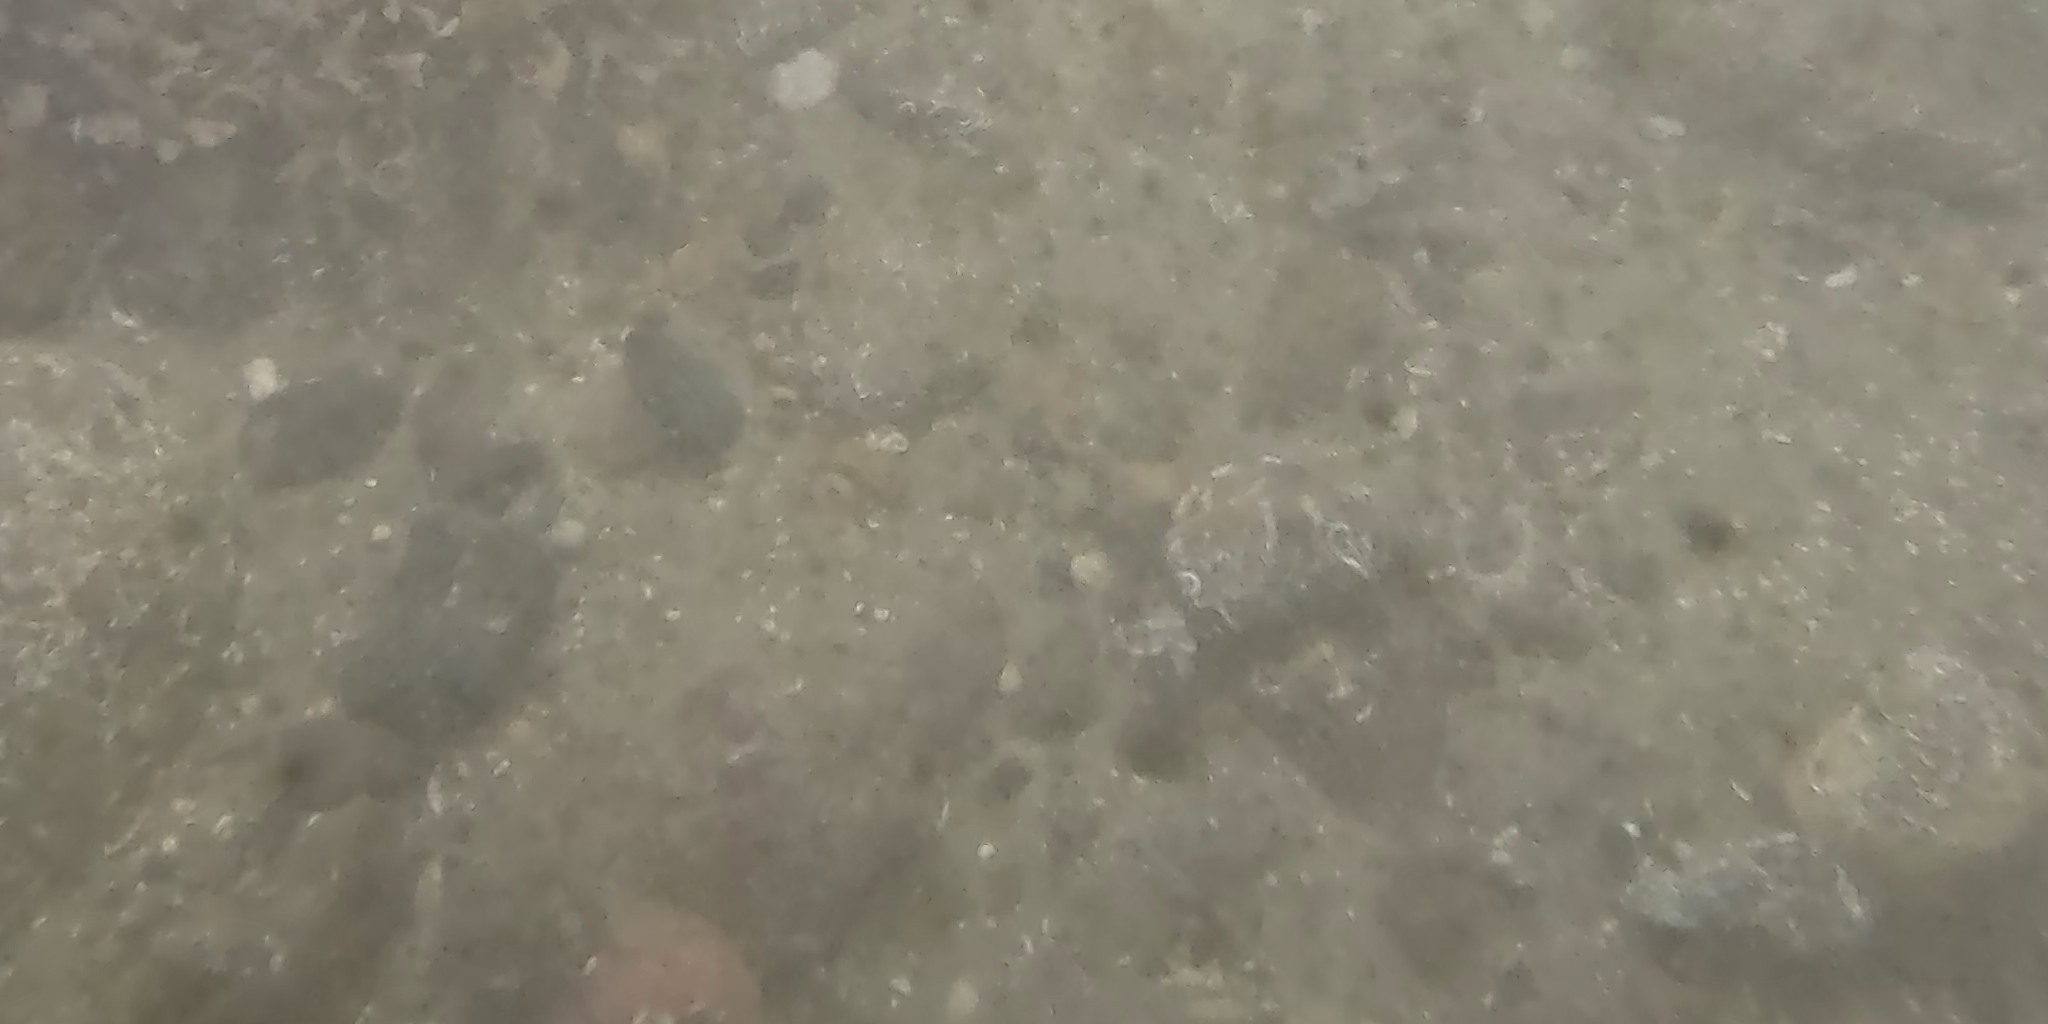
Seabed habitat: stone